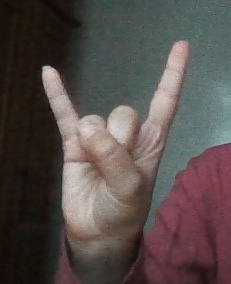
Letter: la